Point Avoid

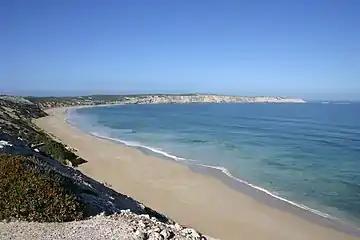
View of Limestone cliffs and beach that finish at Point Avoid

Point Avoid is a headland located at the south eastern extremity of both Coffin Bay Peninsula and Avoid Bay on the west coast of Eyre Peninsula in South Australia about south west of the town of Coffin Bay. It was described in 2017 as being “fronted on all of its seaward sides by limestone cliffs, about high, which change abruptly to sand hills E of its extremity.” It was named by Matthew Flinders on 17 February 1802 to acknowledge the navigational hazards present around its shores. The point is currently located within the boundaries of the protected area, the Coffin Bay National Park.